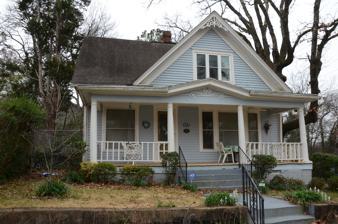
Building: Humphreys-Ryan House
Country: United States of America
Year built: 1910
Historic house in Arkansas, United States United States historic place Humphreys-Ryan House U.S. National Register of Historic Places Show map of Arkansas Show map of the United States Location 137 Garland Ave., Hot Springs, Arkansas Coordinates 34°29′58″N 93°3′28″W / 34.49944°N 93.05778°W / 34.49944; -93.05778 Area less than one acre Built 1910 ( 1910 ) Architectural style Colonial Revival NRHP reference No. 00000606 Added to NRHP June 2, 2000 The Humphreys-Ryan House is a historic house at 137 Garland Avenue in Hot Springs, Arkansas .  It is a 1 + 1 ⁄ 2 -story wood-frame structure, with a cross-gable roof, clapboard siding, and a brick foundation.  A single-story porch extends across the front, supported by Tuscan columns with a simple stick balustrade.  Built in 1910 by Charles Humphreys, a local drugstore manager, it is a well-preserved local example of Colonial Revival architecture. The house was listed on the National Register of Historic Places in 2000. See also National Register of Historic Places listings in Garland County, Arkansas References